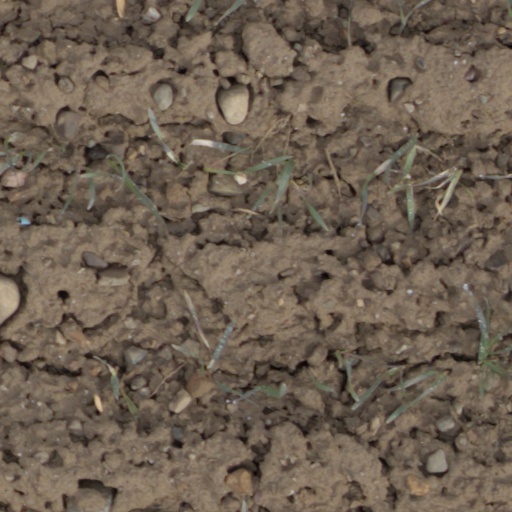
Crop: wheat